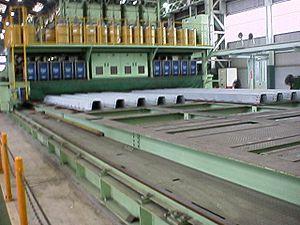
Un pont à dalle orthotrope ou pont à tablier orthotrope est un pont dont le tablier comporte des plaques portantes en acier raidies, soit longitudinalement, soit transversalement, voire dans les deux directions. Cette structure permet au tablier de reprendre directement les charges de trafic, tout en participant à la capacité portante et à la résistance globale du pont. La dalle orthotrope peut être autoportante, posée sur une grille de traverses et longerons, ou sur un treillis d'entretoises et de raidisseurs.